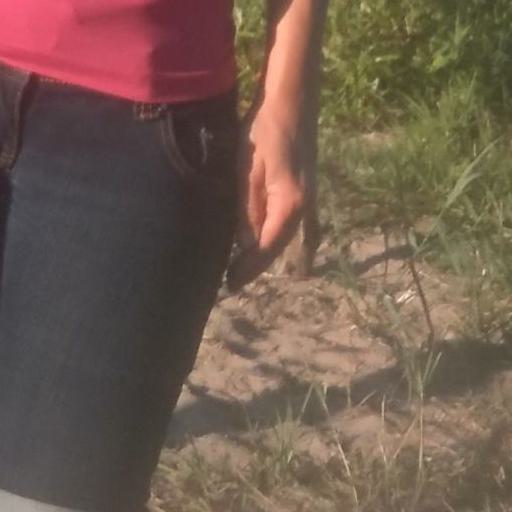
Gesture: no_gesture